Cricket in 1730

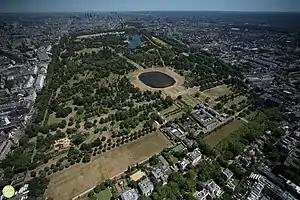
Hyde Park, where the Duke of Richmond played in 1730.

During April, there were reports in a number of journals about the 2nd Duke of Richmond and other members of the nobility playing cricket in Hyde Park. One such report on 7 April stated: "His Grace the Duke of Richmond, and several other young Noblemen and gentlemen, have begun to divert themselves each Morning at the Play of Cricket in Hide ("sic") Park, and design to pursue that wholesome Exercise every fair Morning during the Spring". A report on 25 April anticipated a match for 100 guineas, but no further details have been found.